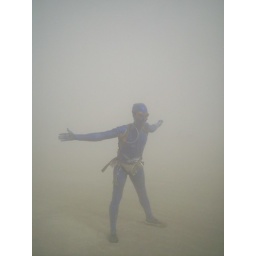
walking back to camp in the white out.